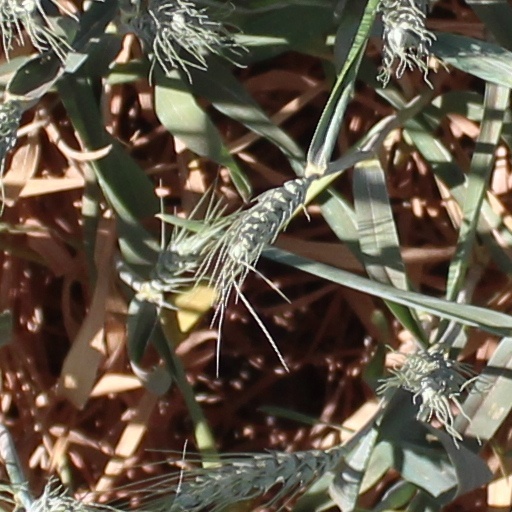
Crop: wheat